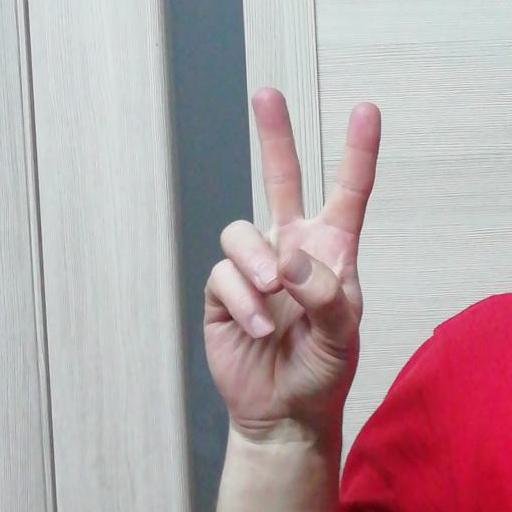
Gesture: peace